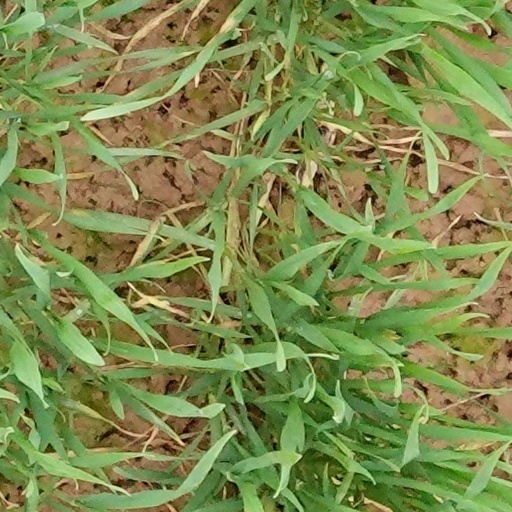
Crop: wheat